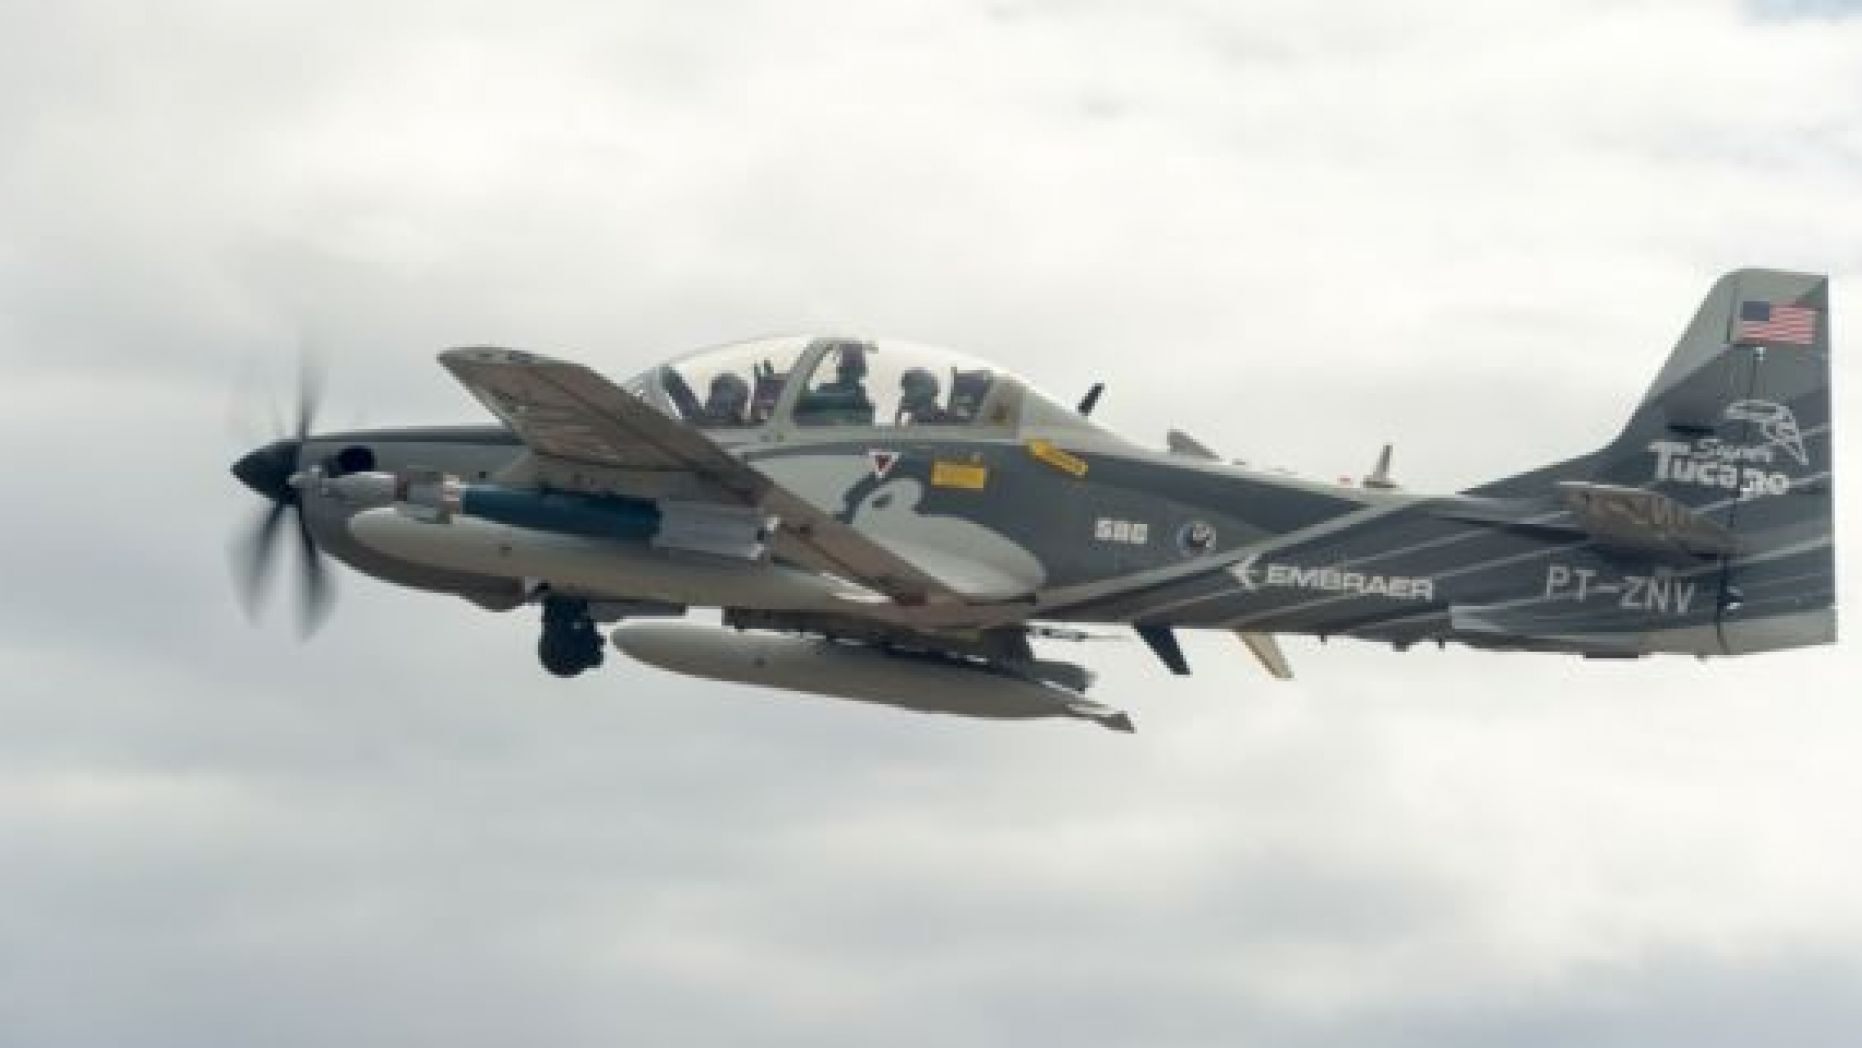
Vehicle type: Planes